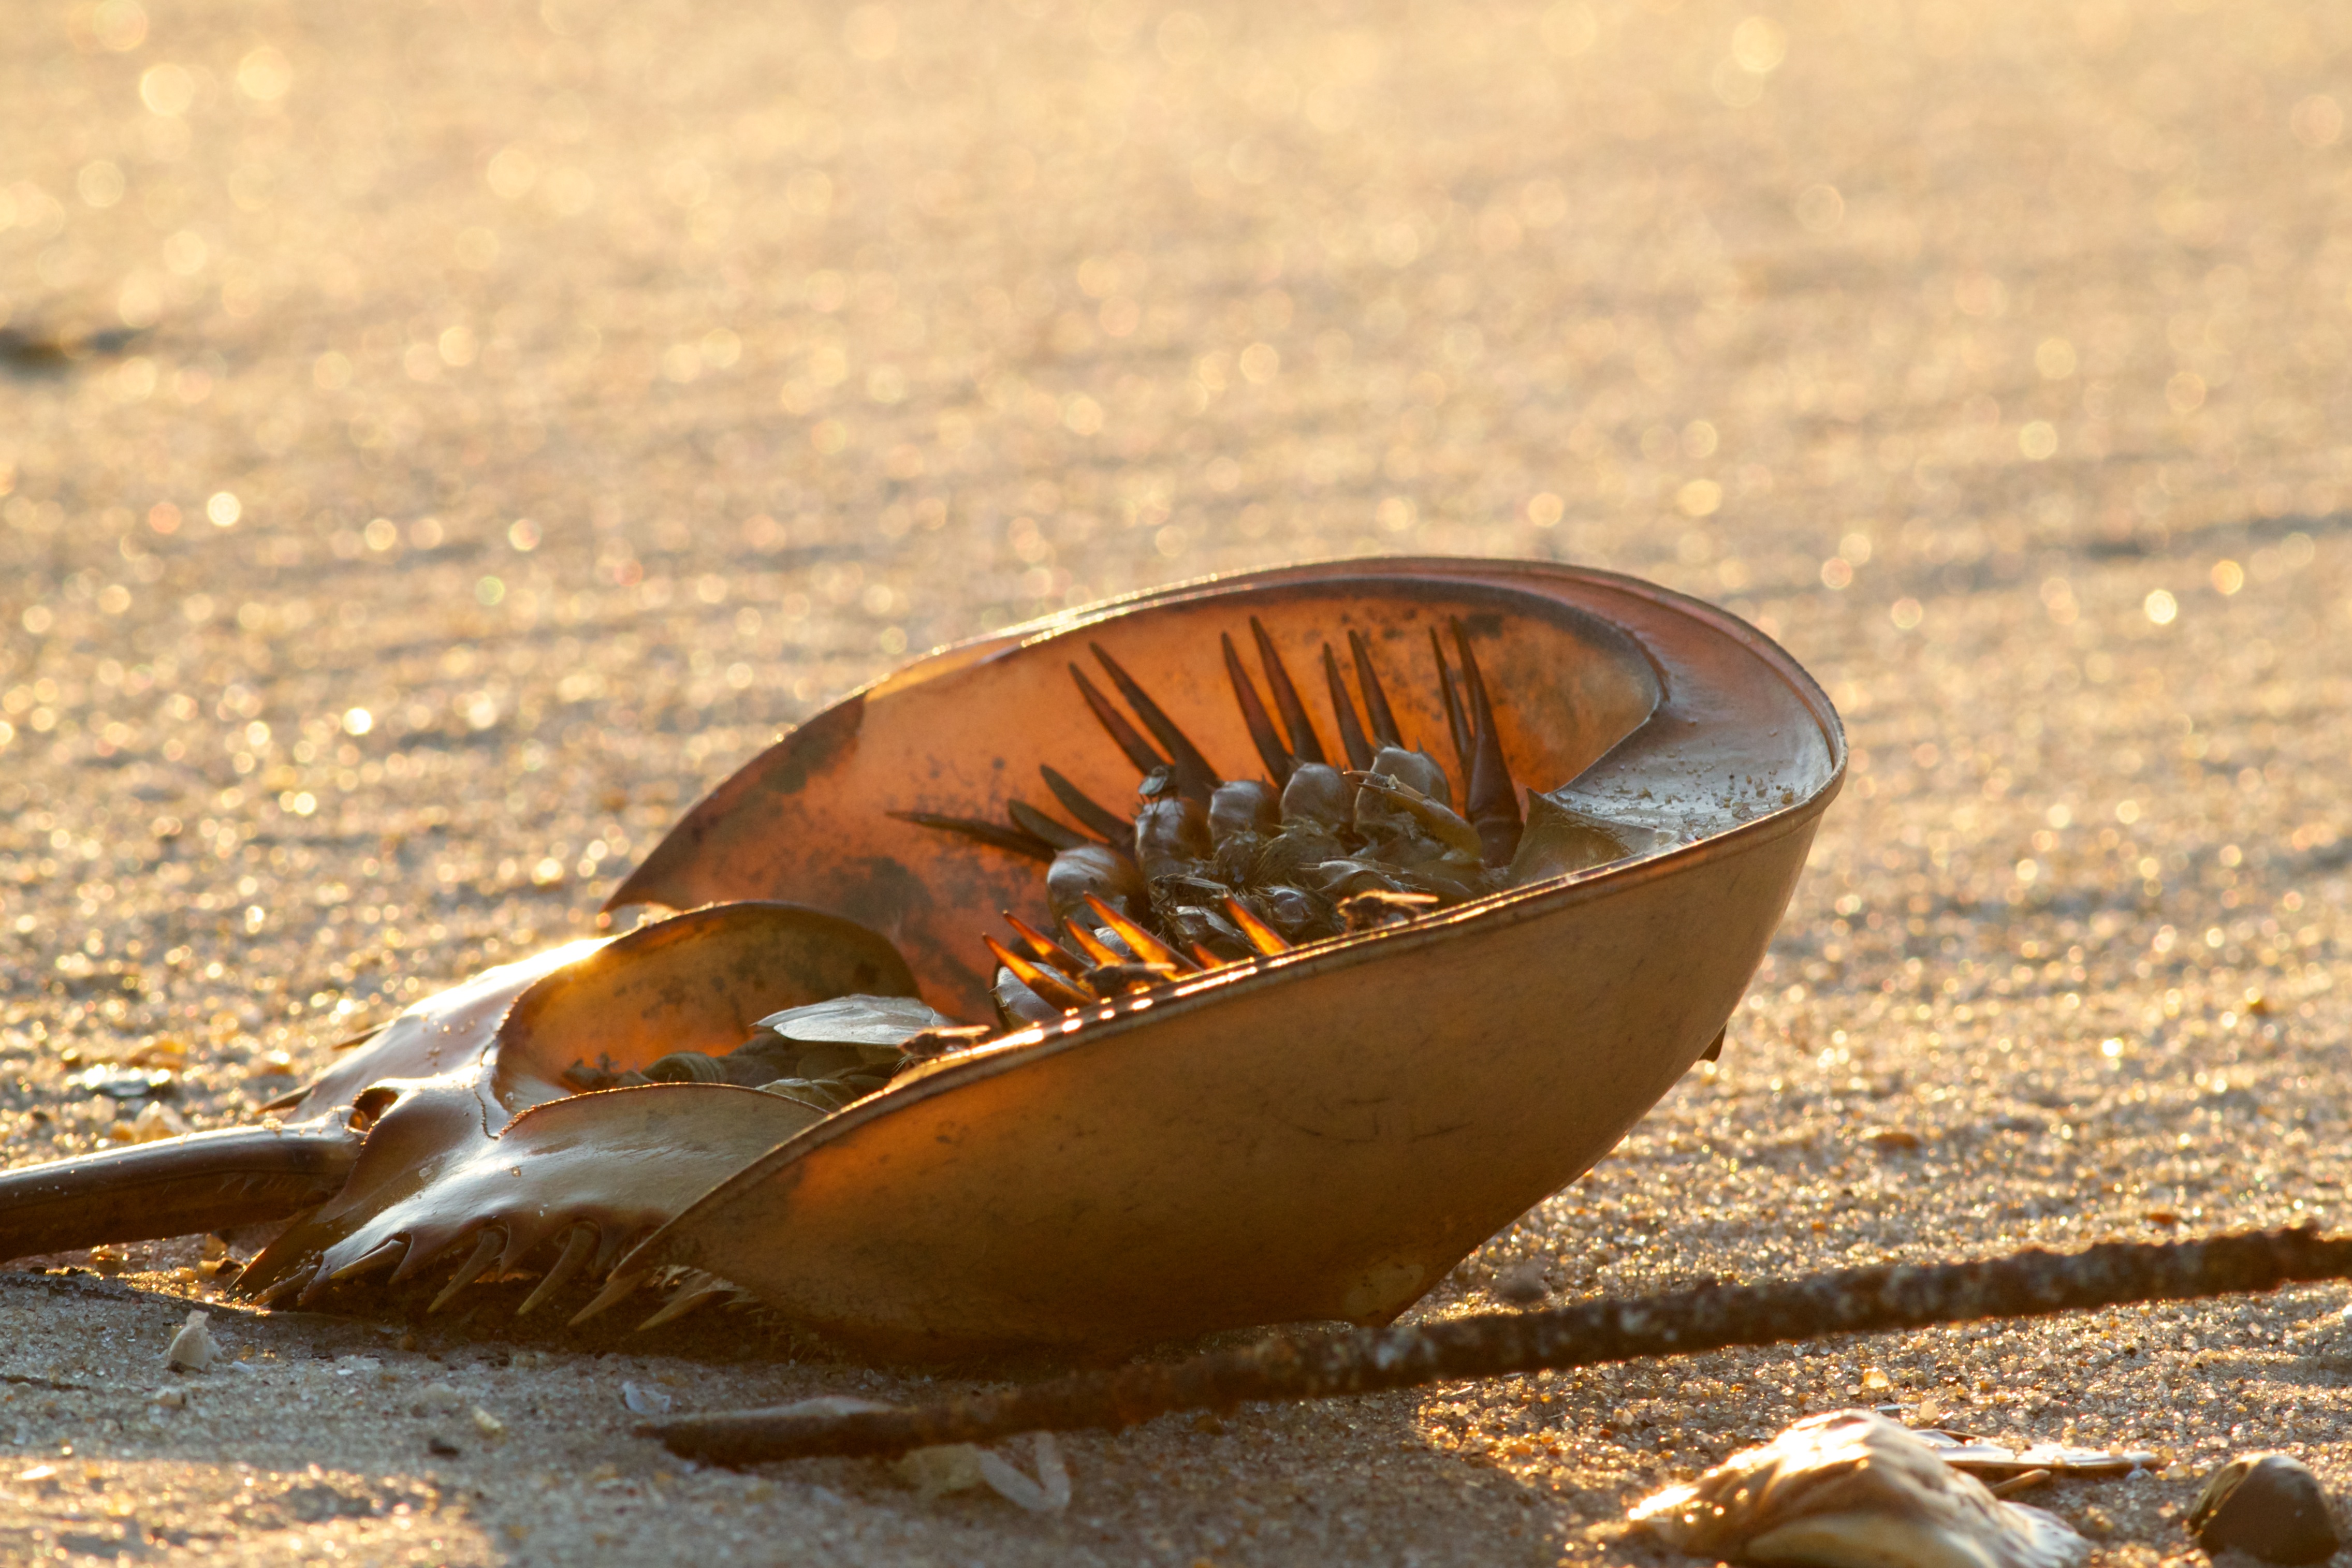
sand, leaf, wildlife, food, seafood, invertebrate, seashell, close up, odyssey, hurleylounge, macro photography